Juno (spacecraft)

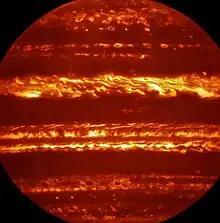
Jupiter imaged using the VISIR instrument on the Very Large Telescope, 2016. These observations helped to plan "Juno's" mission.

The "Juno" mission's scientific objectives are being achieved with a payload of nine instruments on board the spacecraft: